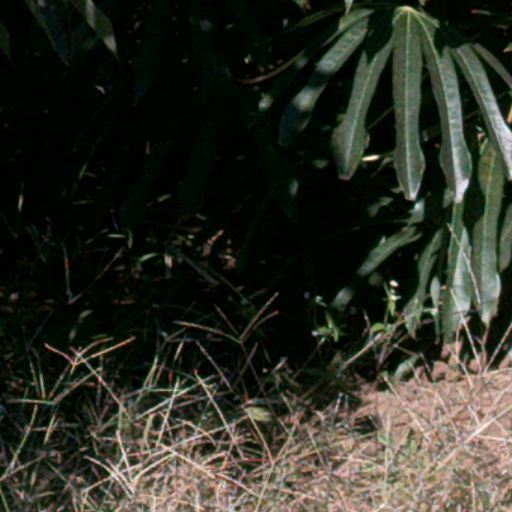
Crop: cassava